RealSports Baseball

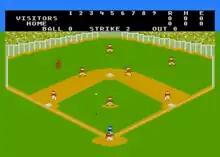
Gameplay screenshot from the Atari 5200 version. The batter of the blue team managed to get the ball in play, the left fielder of the red team is selected to field the ball, indicated by his different sprite. The line score, count, and the number of outs are shown on the top of the screen.

In this game Atari improved on "Home Run", their previous baseball-themed game for the 2600 platform, by including a baseball diamond, fly-balls, throwing of the ball by fielders to tag the opposing player out, and other traditional features of the sport of baseball. Players are able to use the joystick to select the kind of swing the batter will make, with bunts, grounders, and fly-balls all possible. The 2600 and 5200 versions of the game features four variations of play, with the player able to select between single-play and two-player and between the batter being able to strike any ball or only being able to hit balls from within the strike zone. The Atari 5200 version featured the voice of an electronic announcer calling the plays.